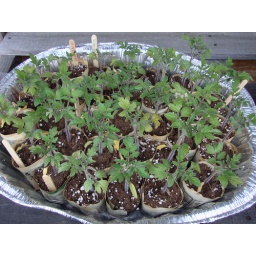
tomato seedlings started 3-15-09 - Heinz 9478 F1 hybrid paste and yellow pear tomato starts in newspaper pots